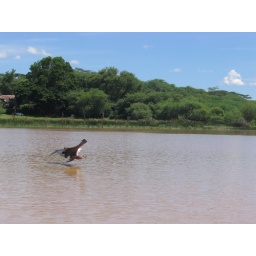
bird catching fish in the lake